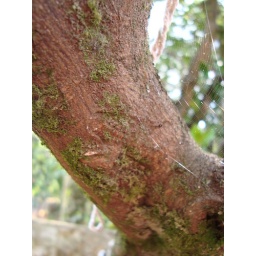
A very small and delicate spider web in the tangerine tree in the backyard of my parent's house.